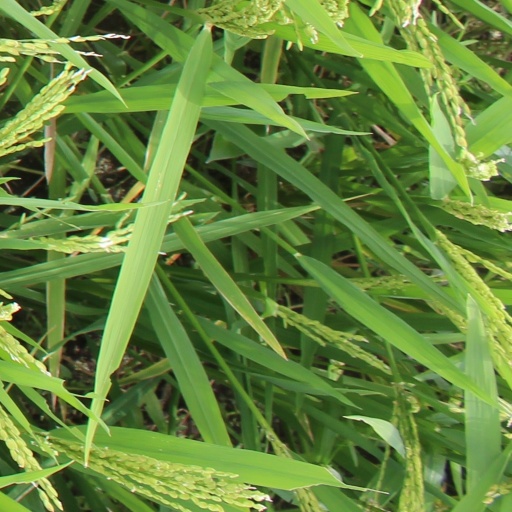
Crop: rice